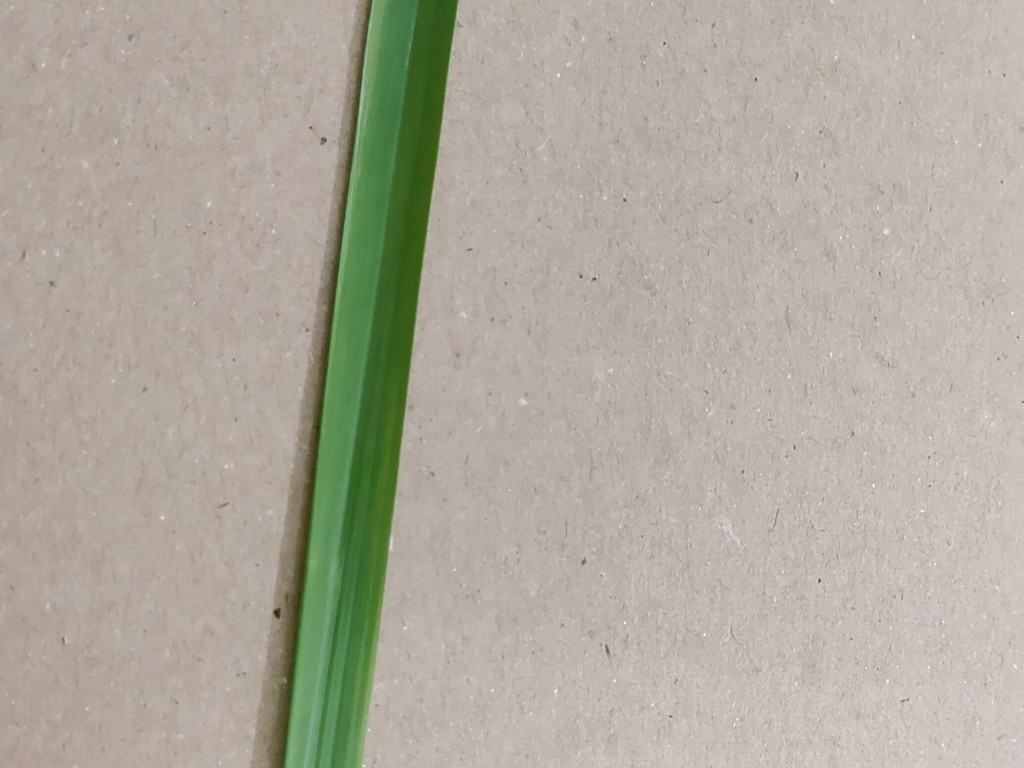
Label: Healthy